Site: brandenburg
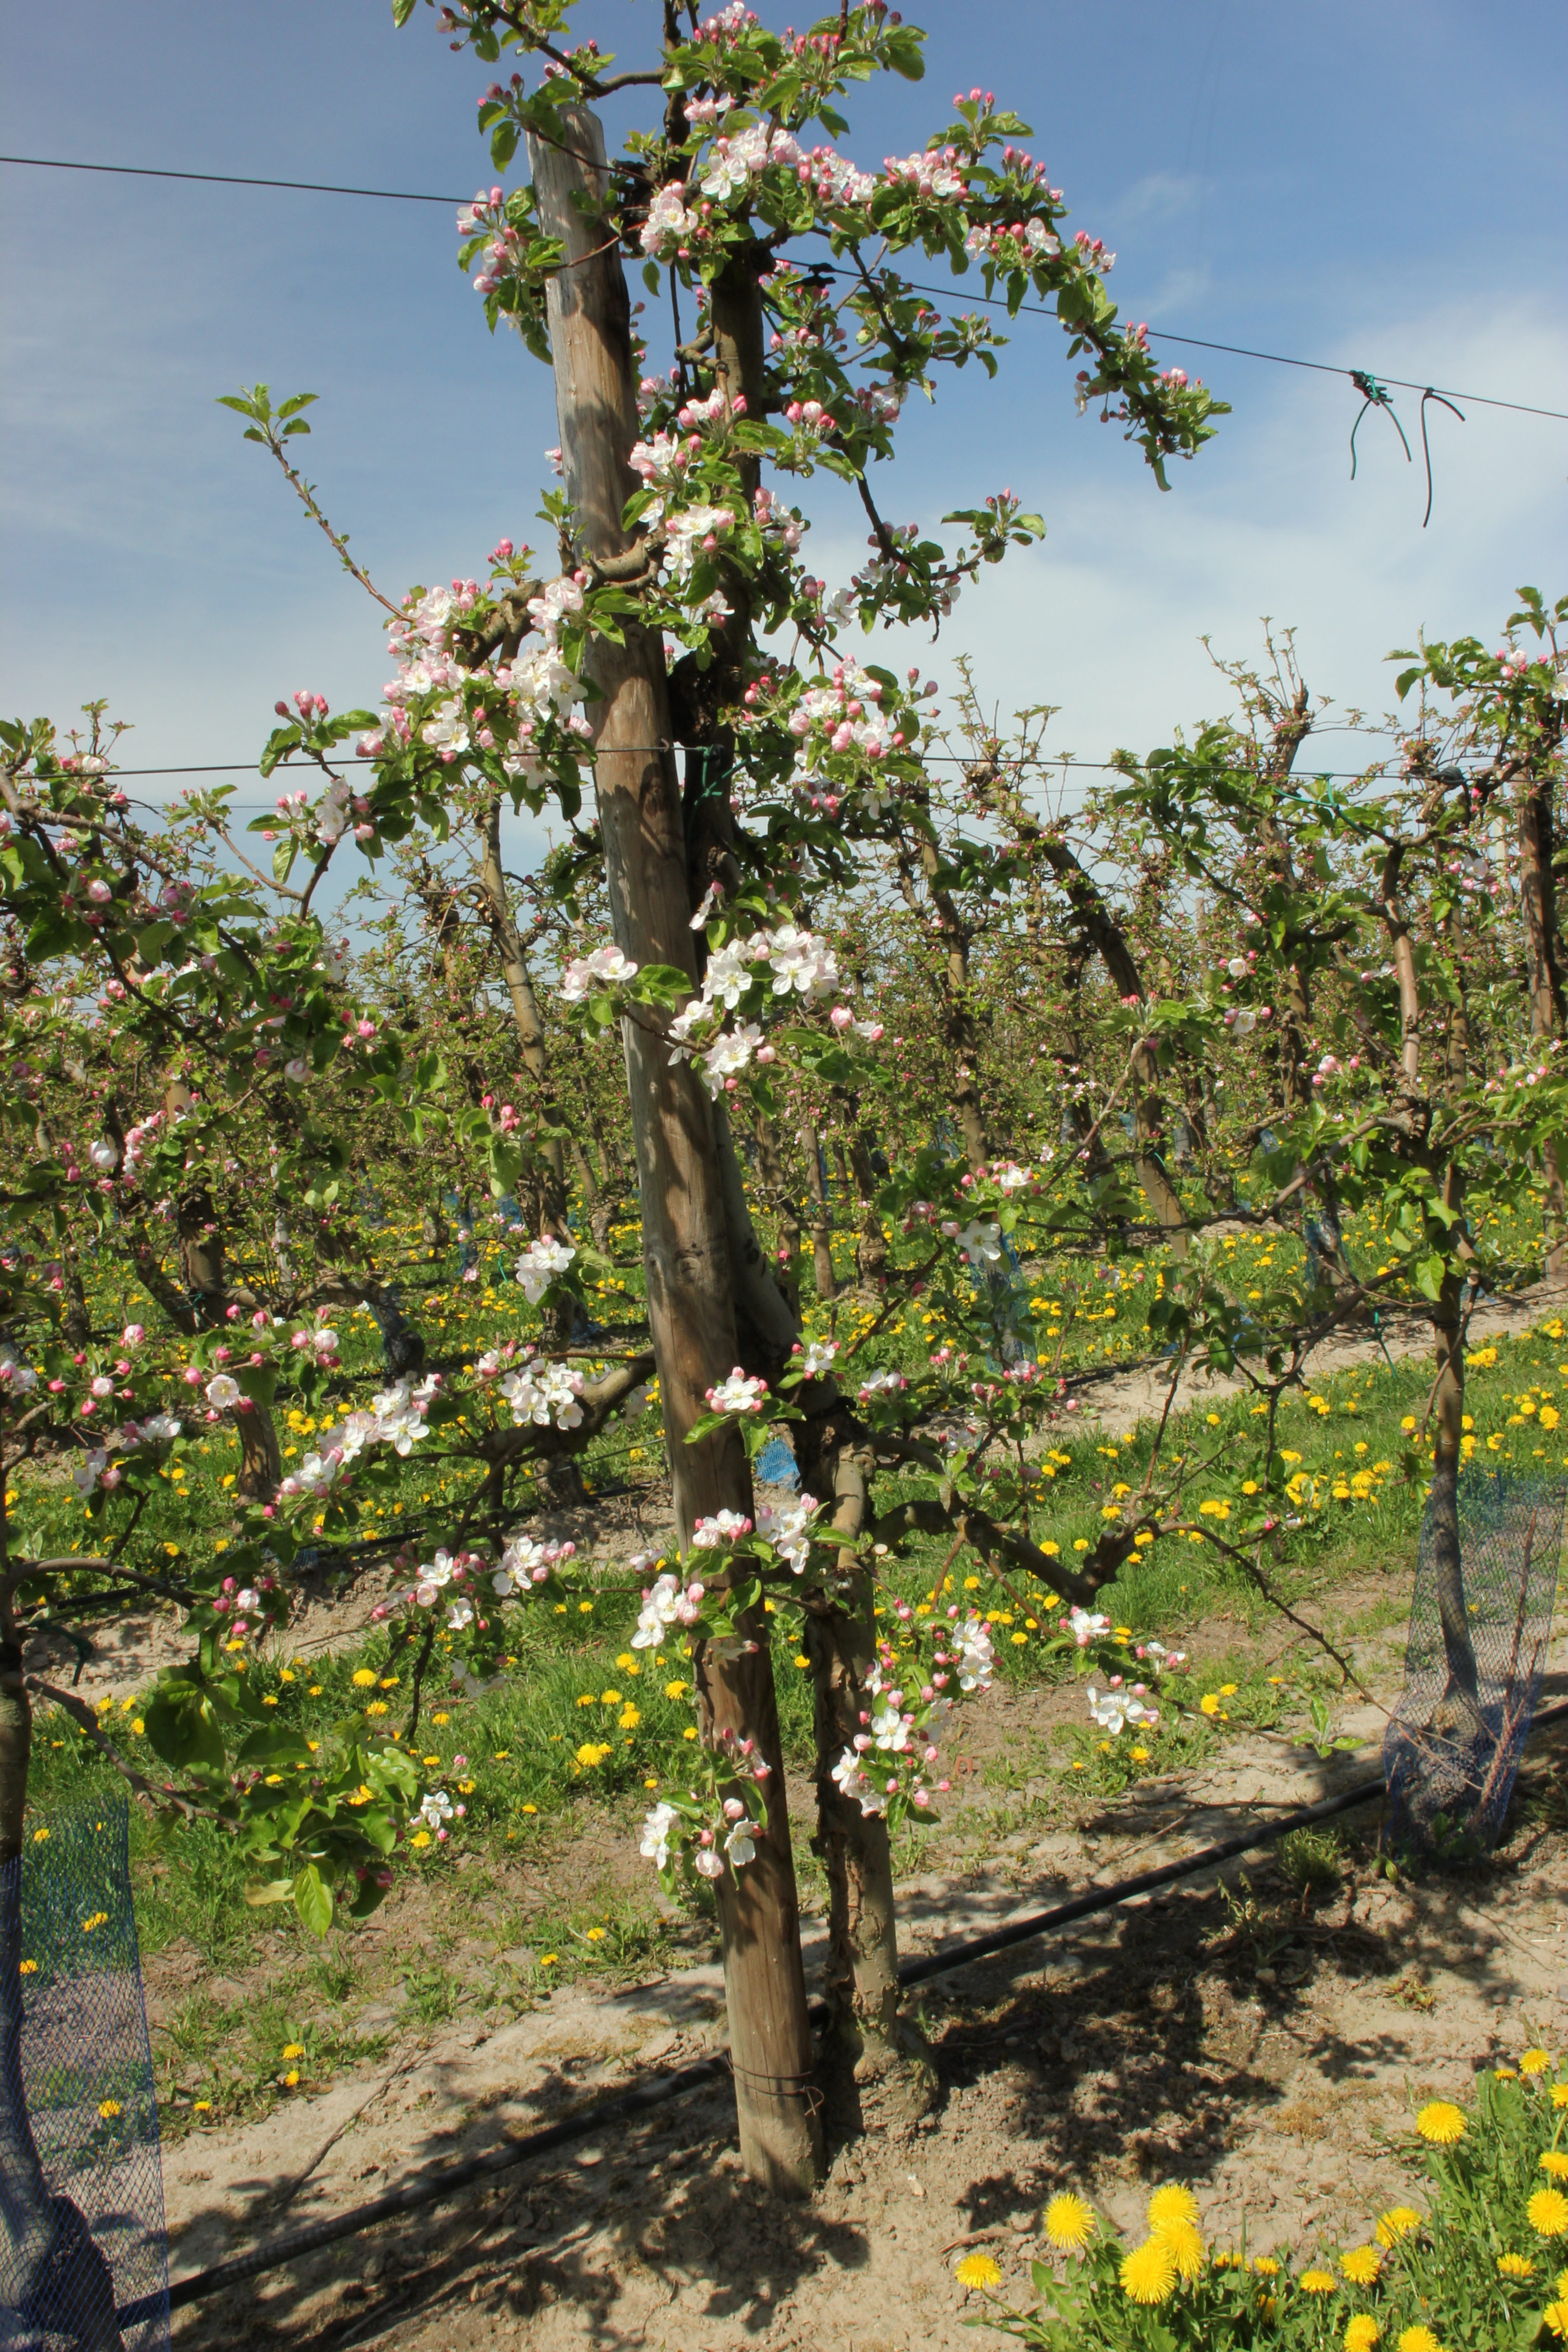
Growth stage (BBCH 57): Inflorescence emergence